Rudrahridaya Upanishad

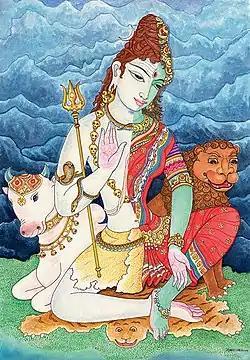
The text describes Rudra and Uma are inseparable half and ever present

The Rudrahridaya Upanishad (IAST: Rudrahṛdaya Upaniṣad) is a medieval era Sanskrit text and is one of the minor Upanishads of Hinduism. The text is attached to the Krishna Yajurveda and classified under one of the 14 Shaiva Upanishads.